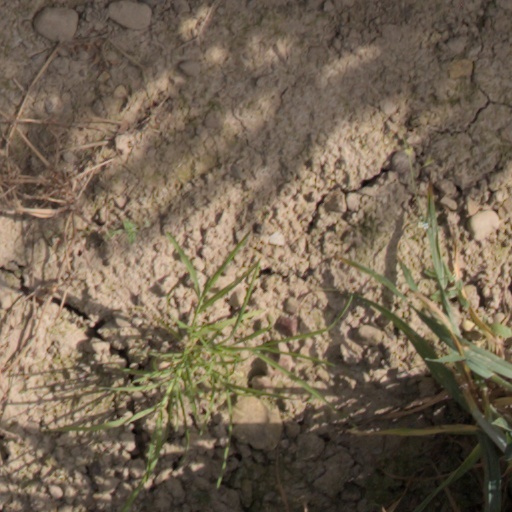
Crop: wheat